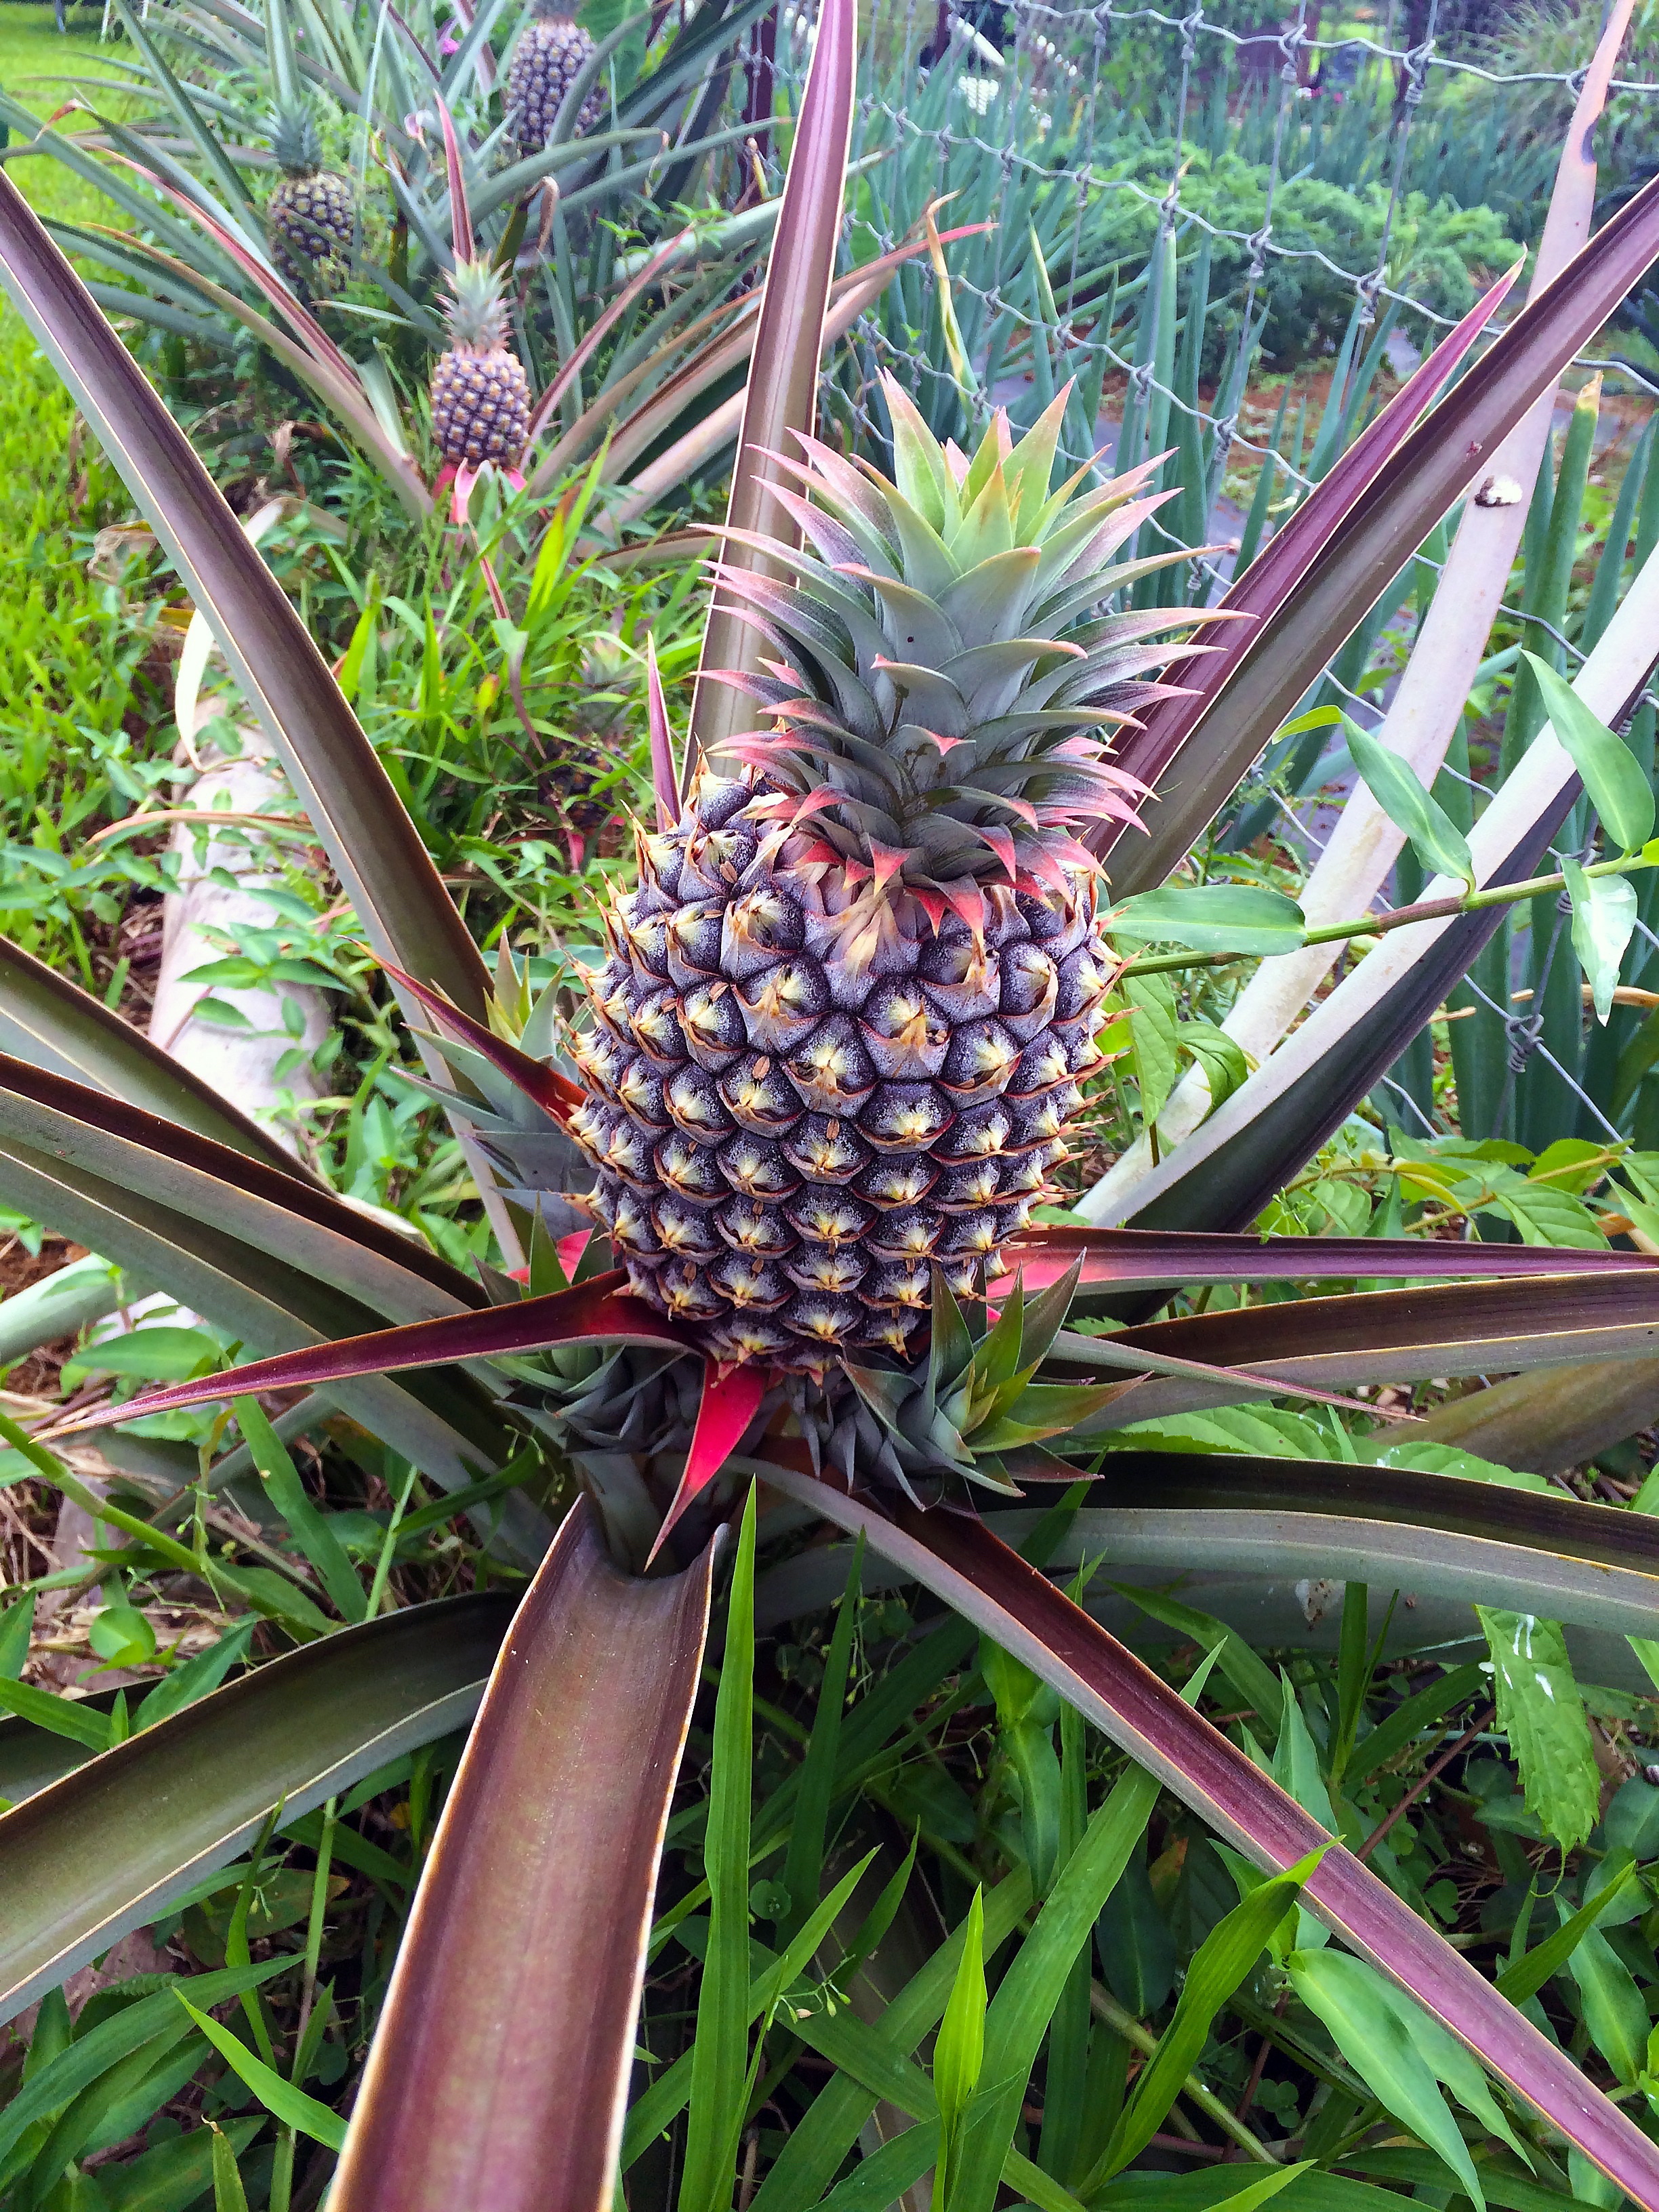
tree, nature, outdoor, plant, fruit, flower, food, green, produce, tropical, botany, flora, pineapple, growing, organic, flowering plant, date palm, bromeliaceae, pineapple plant, grass family, land plant, arecales, palm family, borassus flabellifer, elaeis